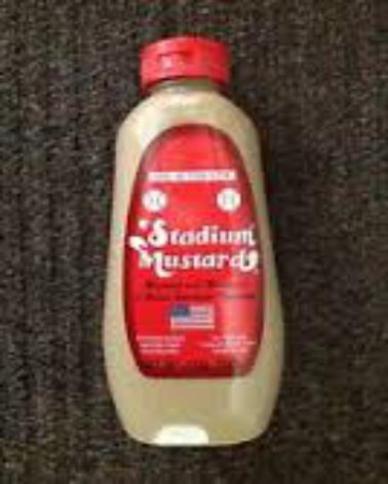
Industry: Food